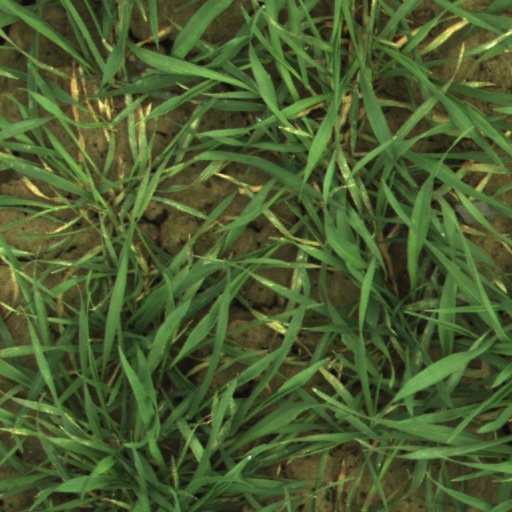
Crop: wheat